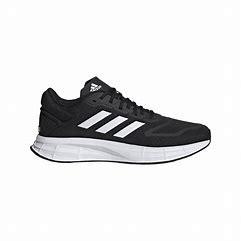
Brand: Adidas
Model: Duramo SL Lauf